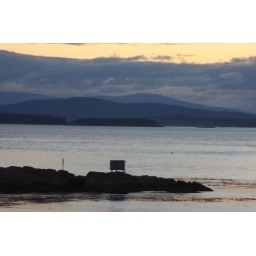
This little piece of land in the middle of the water is a bird sanctuary and is off-limits to visitors.